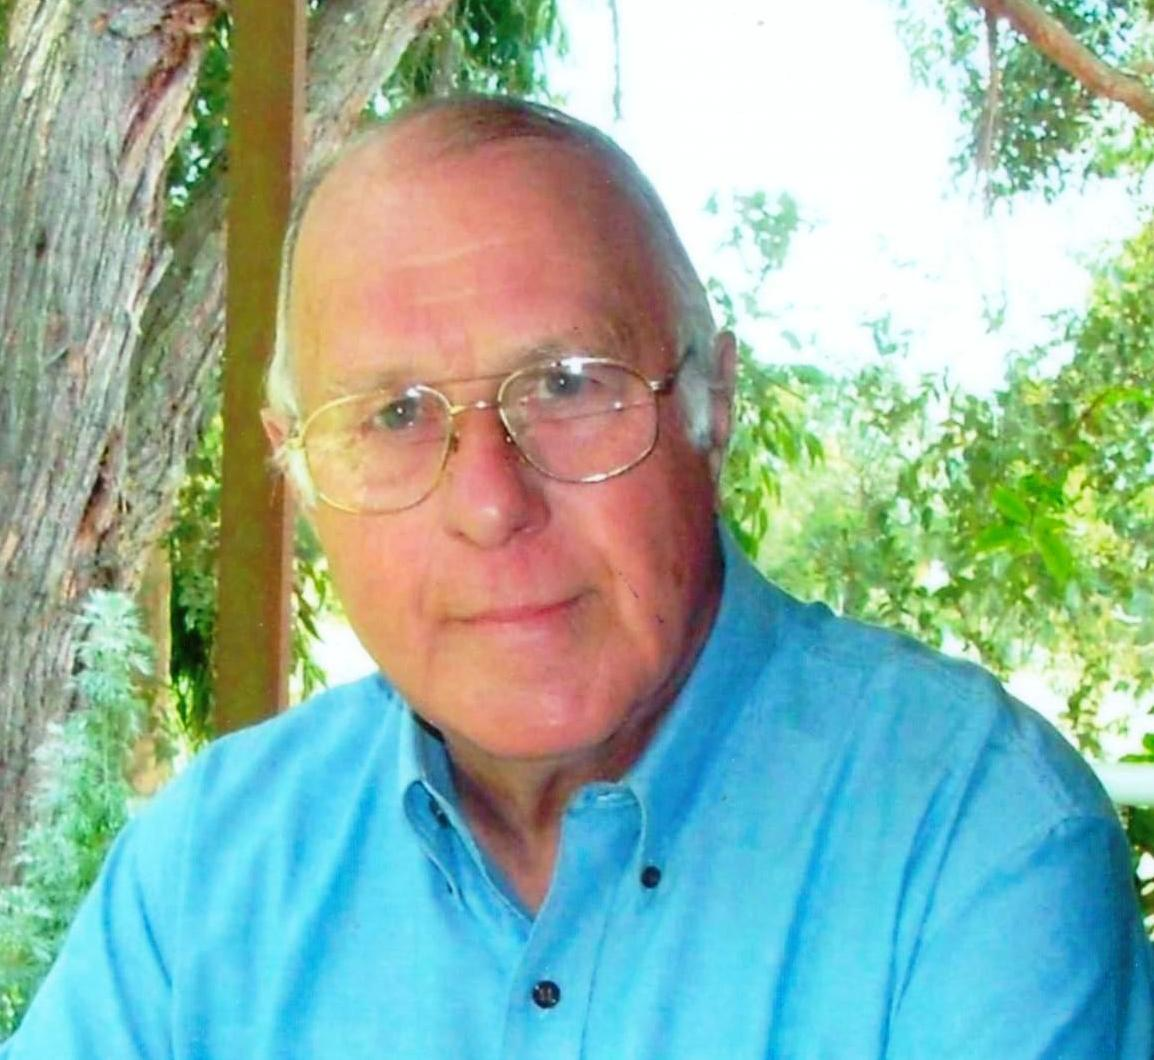
Geoffrey Wickham
Specialty: prosthetics
Image credit: QRSS